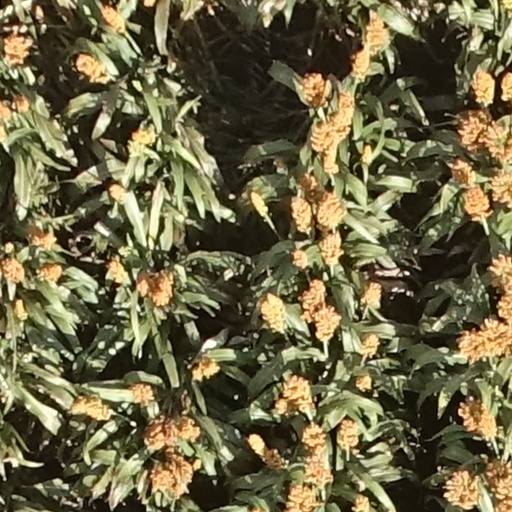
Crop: sorghum